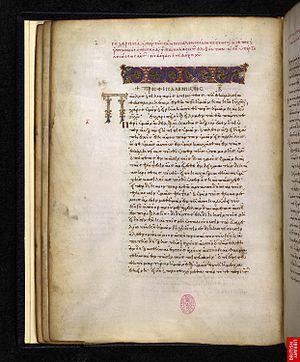
La première épître aux Thessaloniciens est un livre du Nouveau Testament.